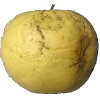
Label: golden_apple